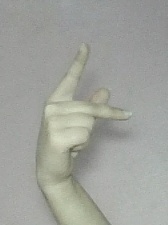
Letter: dha